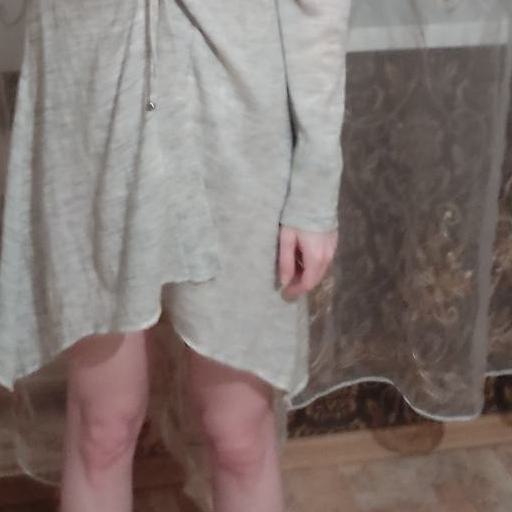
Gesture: no_gesture